West Dean House

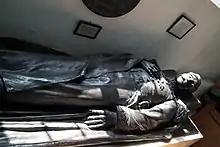
William Dodge James; St Andrew's Church, West Dean, West Sussex

In 1891 West Dean became the home of newly married William (Willie) Dodge James and Evelyn Forbes the daughter of Sir Charles Forbes, a Scottish aristocrat. William James had inherited great wealth from his father, American-born Liverpool-based merchant Daniel James. He bought West Dean from Frederick Bowers, a merchant who had owned the property since the death of its previous owner, Caroline Mary (Peachey) Vernon Harcourt (1785–1871). She had inherited the estate when her brother, Henry John Peachey, 3rd Baron Selsey died in 1838. Caroline was the wife of Leveson Venables Vernon Harcourt, son of Edward Venables-Vernon-Harcourt, Archbishop of York. In her will she had bequeathed West Dean to a distant relative, Ulick de Burgh, 1st Marquess of Clanricarde, who immediately sold it to Frederick Bowers. Clanricarde also disposed of several other properties left to him by Caroline plus the extensive library housed at West Dean, the sale of which took nine days at Sotheby's and included a copy of John Gower's rare "Confessio Amantis" that sold for £670.